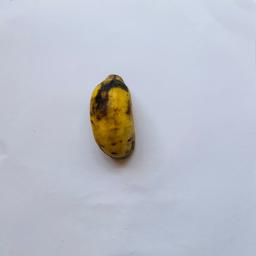
Banana variety: Sabri Kola